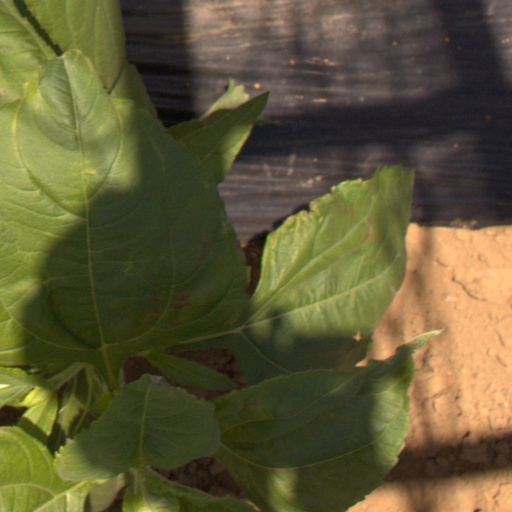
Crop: Jerusalem artichoke